Halo (Beyoncé song)

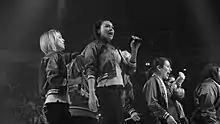
A group of female singers perform live on a stage.

"Halo" was blended with the Katrina and the Waves' 1985 song "Walking on Sunshine", in the "Vitamin D" episode (2009) of the Fox Broadcasting Company television show "Glee". Released as a single, their version peaked at number 4 on the Irish Singles Chart, number 8 on the UK Official Download Chart, number 9 on the UK Singles Chart, number 10 on the ARIA Singles Chart, number 28 on the Canadian Hot 100 chart, and number 40 on the Hot 100 chart. It was certified gold by ARIA, denoting shipment of 35,000 copies. The mash-up was included on the set list of the group's debut concert Glee Live! In Concert! (2010–11).